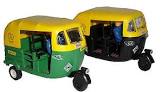
Vehicle type: Auto Rickshaws